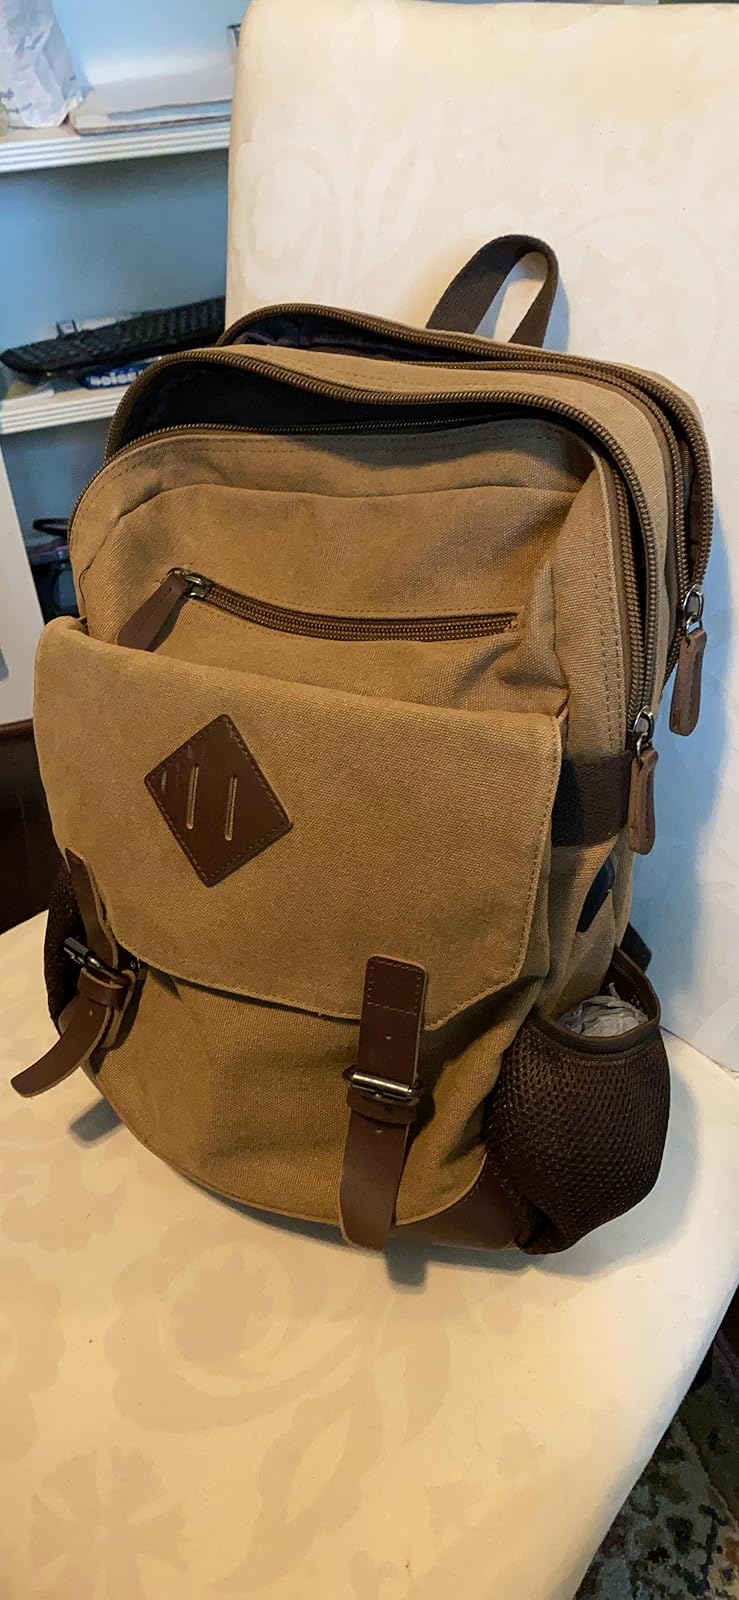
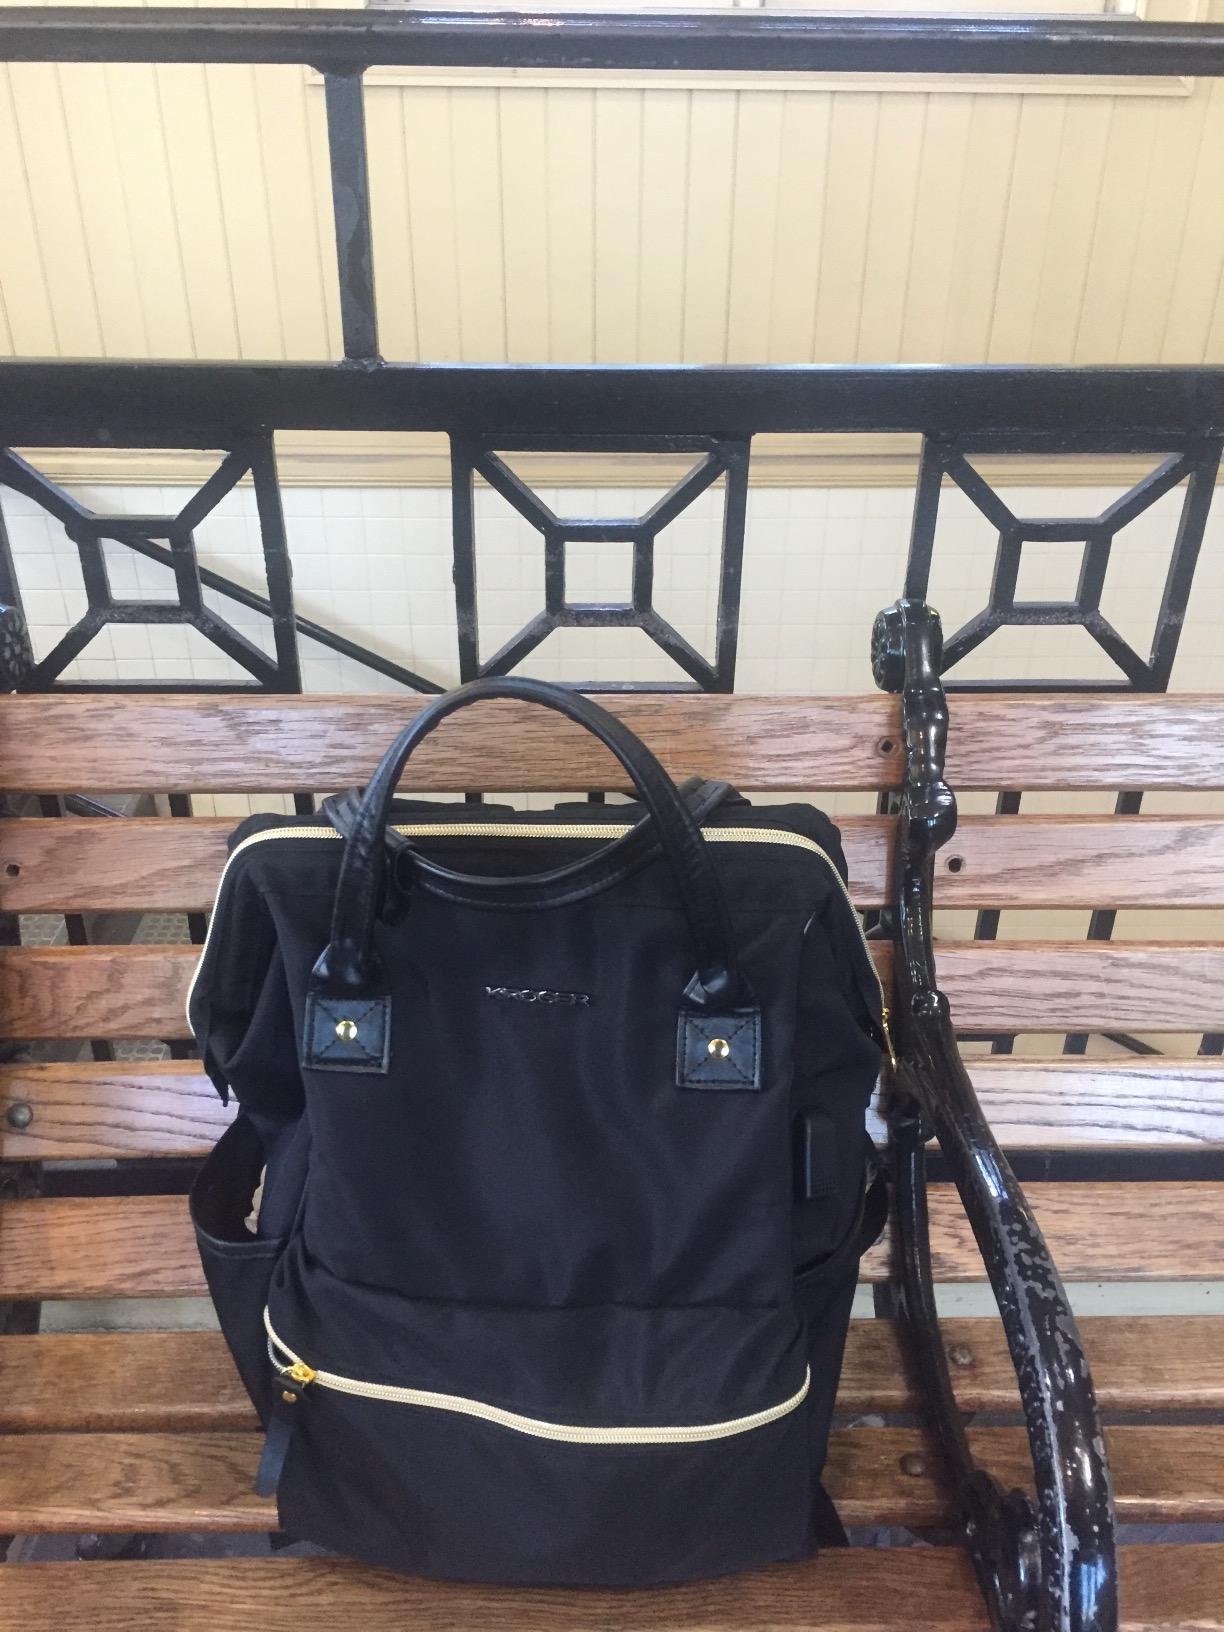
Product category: bag
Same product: no